Permanent Record (autobiography)

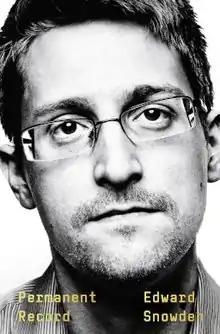
First edition cover

Permanent Record is a 2019 autobiography by Edward Snowden, whose revelations sparked a global debate about surveillance. It was published on September 17, 2019 (Constitution Day), by Metropolitan Books, an imprint of Henry Holt and Company. The book describes Snowden's childhood as well as his tenure at the Central Intelligence Agency and National Security Agency and his motivations for the leaking of highly classified information in 2013 that revealed global surveillance programs. Snowden also discusses his views on authoritarianism, democracy, and privacy. The writer Joshua Cohen is credited by Snowden for "helping to transform my rambling reminiscences and capsule manifestoes into a book."